Oaxaca en la historia y en el mito

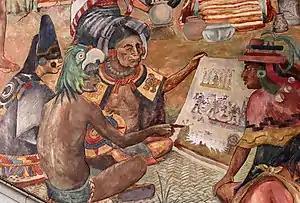

The next image illustrates a man and a woman working the ground with a uictli. The man and woman are working in a milpa.